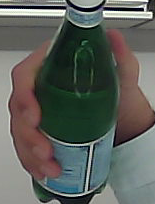
Product: sanpellegrino_water